British Engineerium

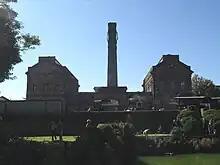
The two engine rooms (seen from the rear, with the cooling pond in the foreground) flank the boiler house.

Brighton and neighbouring Hove, on the English Channel coast between the South Downs and the sea, were built on top of a vast aquifer of chalk. A regular supply of naturally pure water was always available from this natural reservoir, and in the settlements' early days many wells were sunk to exploit it. The rapid growth of Brighton in the 18th and early 19th century, followed by similar expansion in Hove, put pressure on the local authorities to provide more sources and a better supply system, though: wells became increasingly contaminated by sewage from cesspits, and some had to be blocked because they were so polluted, reducing the two towns' water supply further. The first local water company—the Brighton, Hove and Preston Waterworks Company—was founded on 16 June 1834 by means of an Act of Parliament; it built a waterworks on the road to Lewes and provided piped water for two hours per day to a few wealthy customers. This facility had two 20-horsepower beam engines.